Kambiz Derambakhsh

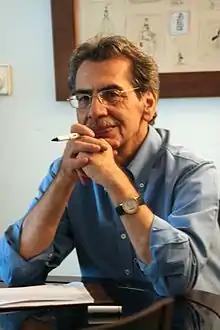

Kambiz Derambakhsh (29 May 1942 – 6 November 2021) was an Iranian designer, illustrator and graphic artist.